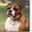
Label: dog